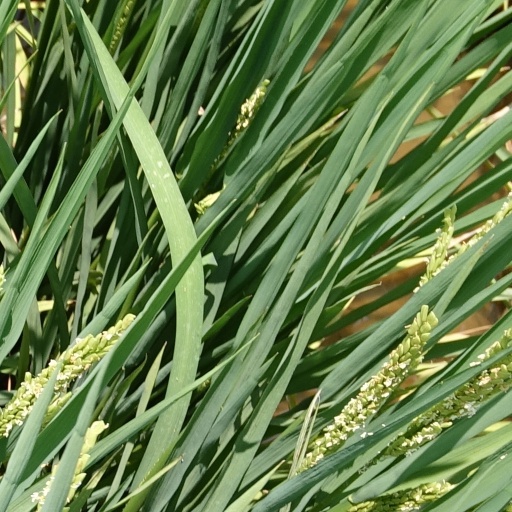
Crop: rice